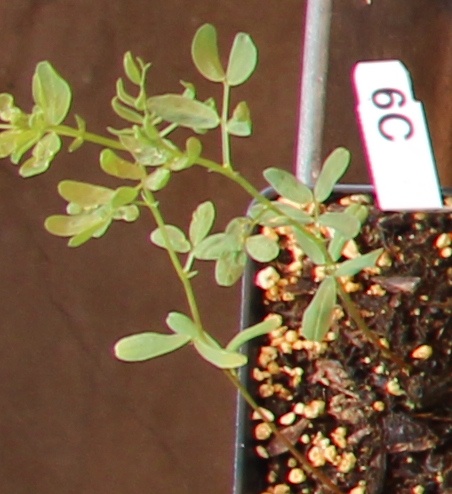
Label: Lentil